Stivichall

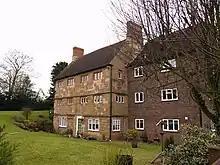
Stivichall Grange

Half a mile south west of St James's Church and close to the A45 is a three-storey, Grade II-listed, 17th-century house known as Stivichall Grange. Built about 1650 according to Pevsner, it was in use as a farmhouse into the 1960s. By 1971 it was unoccupied and threatened with demolition. However, the main part of the building was saved, extended and converted into apartments. It has given its name to the surrounding residential area constructed in the late-1960s and early-1970s